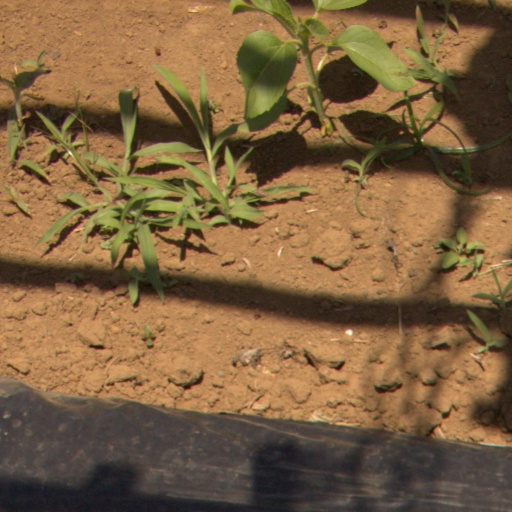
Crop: Jerusalem artichoke